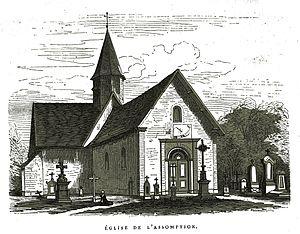
Sur un dessin de Fichot.
Payns est une commune française, dépendant de l'arrondissement de Nogent-sur-Seine, dans le canton de Troyes, dans le département de l'Aube en région Grand Est. Elle est la 9323ᵉ ville au classement des communes de France ayant le plus d'habitants. Ses habitants se nomment les Payntiers.